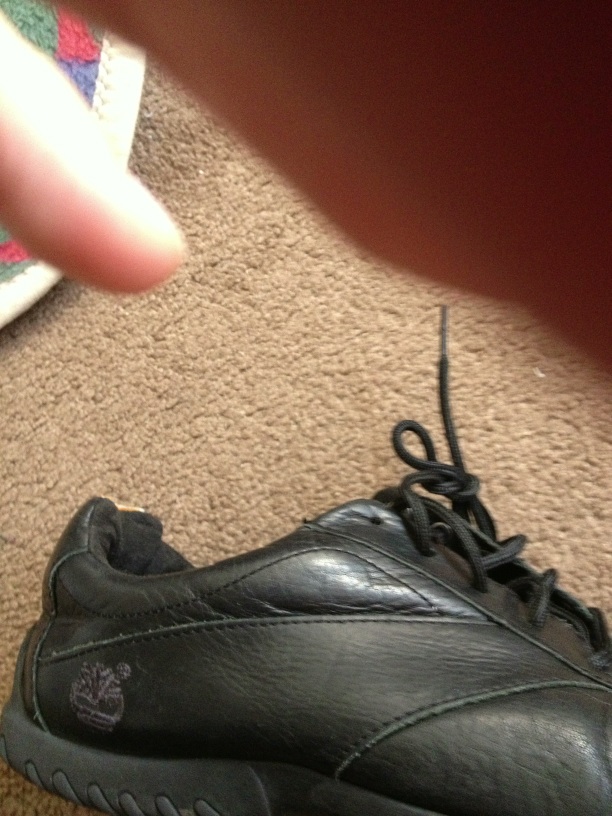Question: What brand is this?
Answer: unanswerable